William Kingdon Clifford

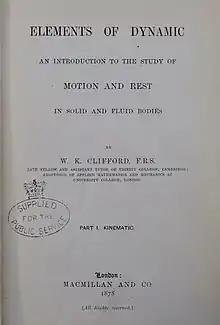
Title page of Volume 1 (1878) containing books I-III of Clifford's ""Elements of Dynamic""

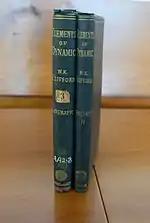
Volumes 1 (1878) and 2 (1887) containing books I-IV of Clifford's "Elements of Dynamic"

The discovery of non-Euclidean geometry opened new possibilities in geometry in Clifford's era. The field of intrinsic differential geometry was born, with the concept of curvature broadly applied to space itself as well as to curved lines and surfaces. Clifford was very much impressed by Bernhard Riemann’s 1854 essay "On the hypotheses which lie at the bases of geometry". In 1870, he reported to the Cambridge Philosophical Society on the curved space concepts of Riemann, and included speculation on the bending of space by gravity. Clifford's translation of Riemann's paper was published in "Nature" in 1873. His report at Cambridge, "", was published in 1876, anticipating Albert Einstein's general relativity by 40 years. Clifford elaborated elliptic space geometry as a non-Euclidean metric space. Equidistant curves in elliptic space are now said to be Clifford parallels.